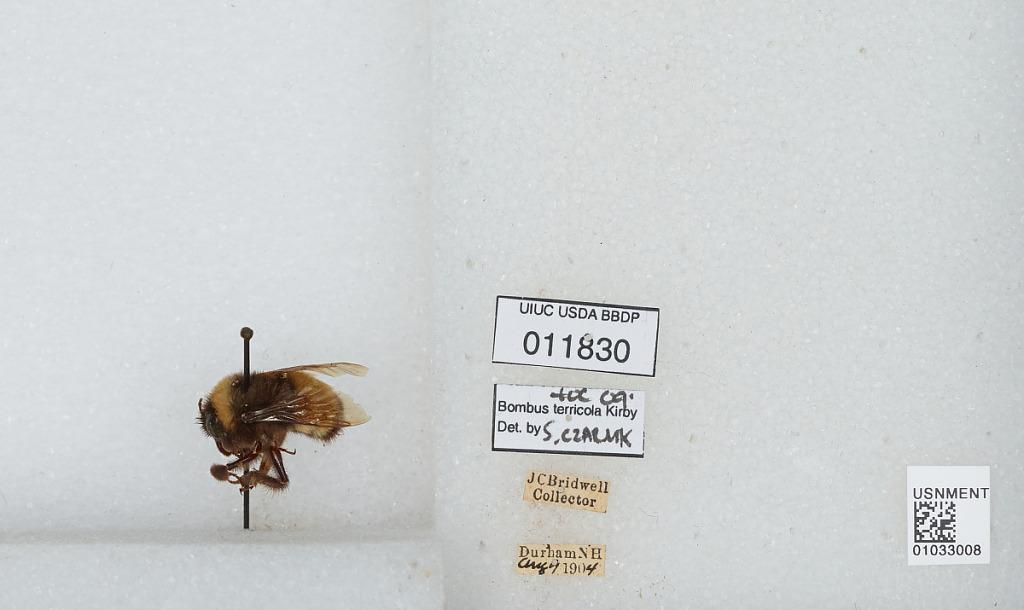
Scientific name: Bombus (Bombus) terricola Kirby
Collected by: J. Bridwell
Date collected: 1904-8-9
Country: United States
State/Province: New Hampshire
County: Strafford
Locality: Durham
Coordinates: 43.1339, -70.9264
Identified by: Czarnik, S.